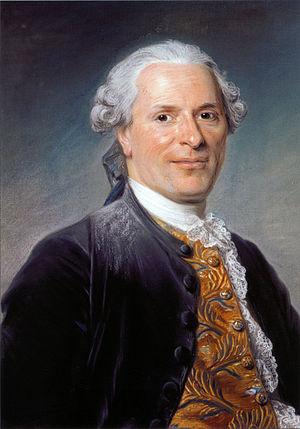
«
Jean Monnet est un directeur de théâtre français né à Condrieu le 7 septembre 1703 et mort à Paris en 1785.